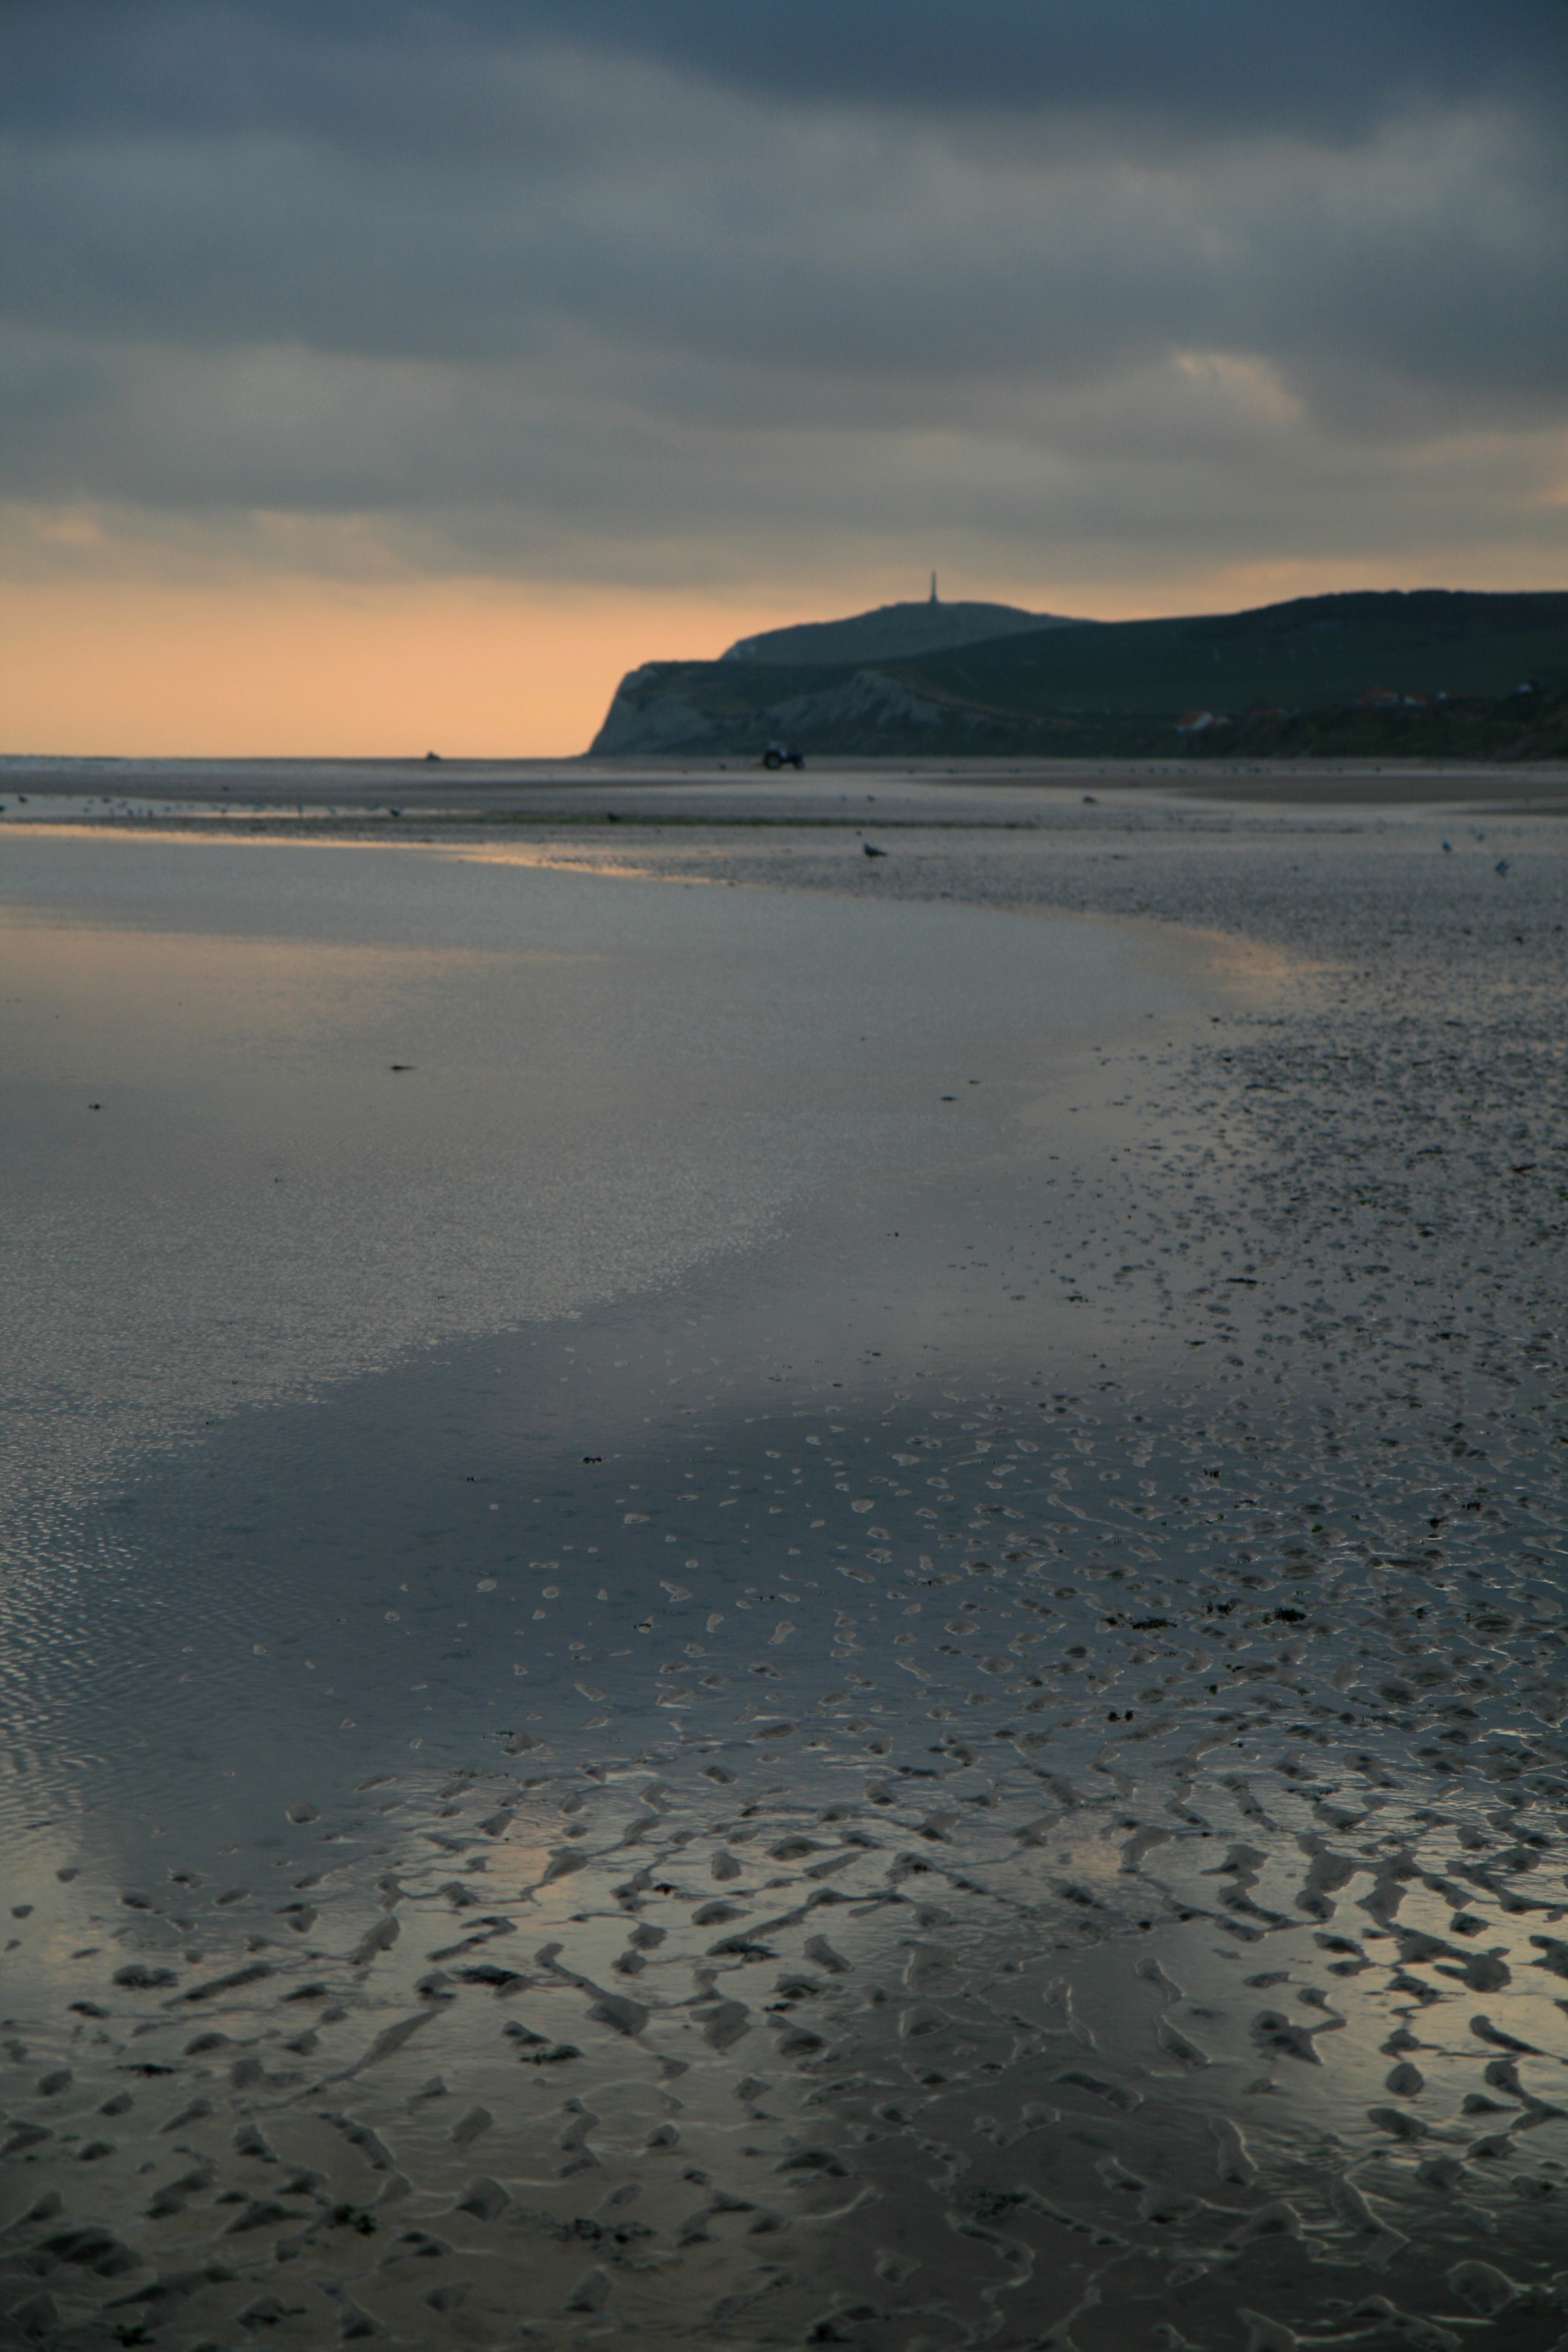
beach, sea, coast, water, sand, ocean, horizon, snow, cloud, sunrise, sunset, sunlight, morning, shore, wave, dawn, dusk, ice, evening, reflection, bay, body of water, loch, white nose cap, mudflat, atmospheric phenomenon, wind wave